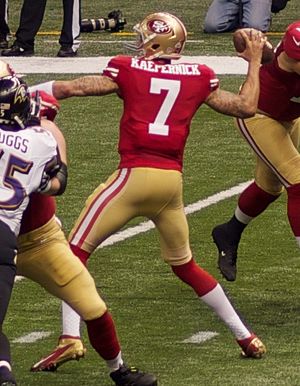
Colin Kaepernick
Colin Kapernick under Super Bowl 2013
Colin Kaepernick, født 3. november 1987, er en amerikansk sportsmand, der 2011 - 2016 var quarterback hos NFL-klubben San Francisco 49ers.